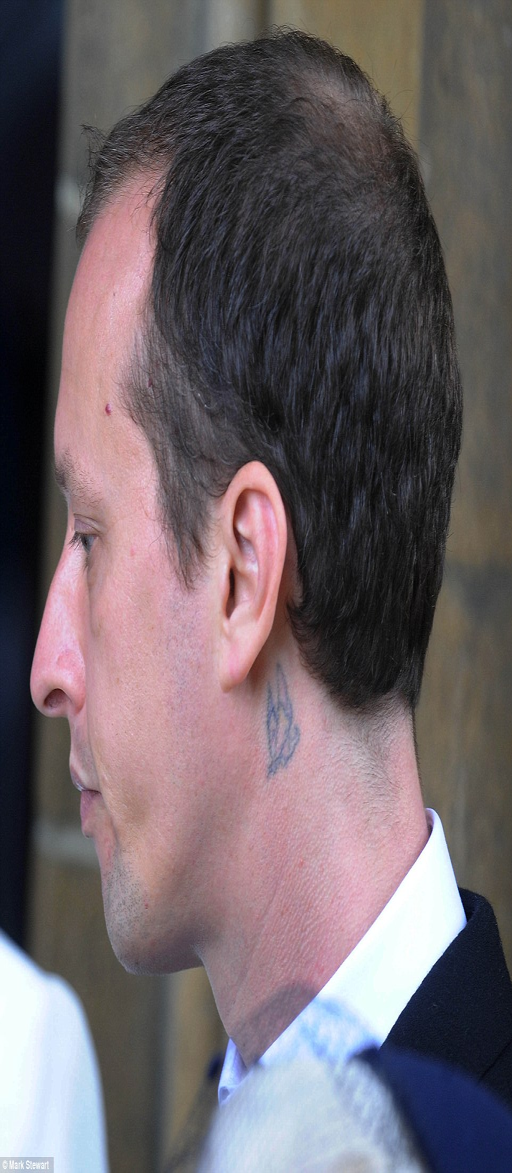
the bride 's brother looked very dapper at the ceremony , but made no attempt to conceal the small tattoo behind his ear